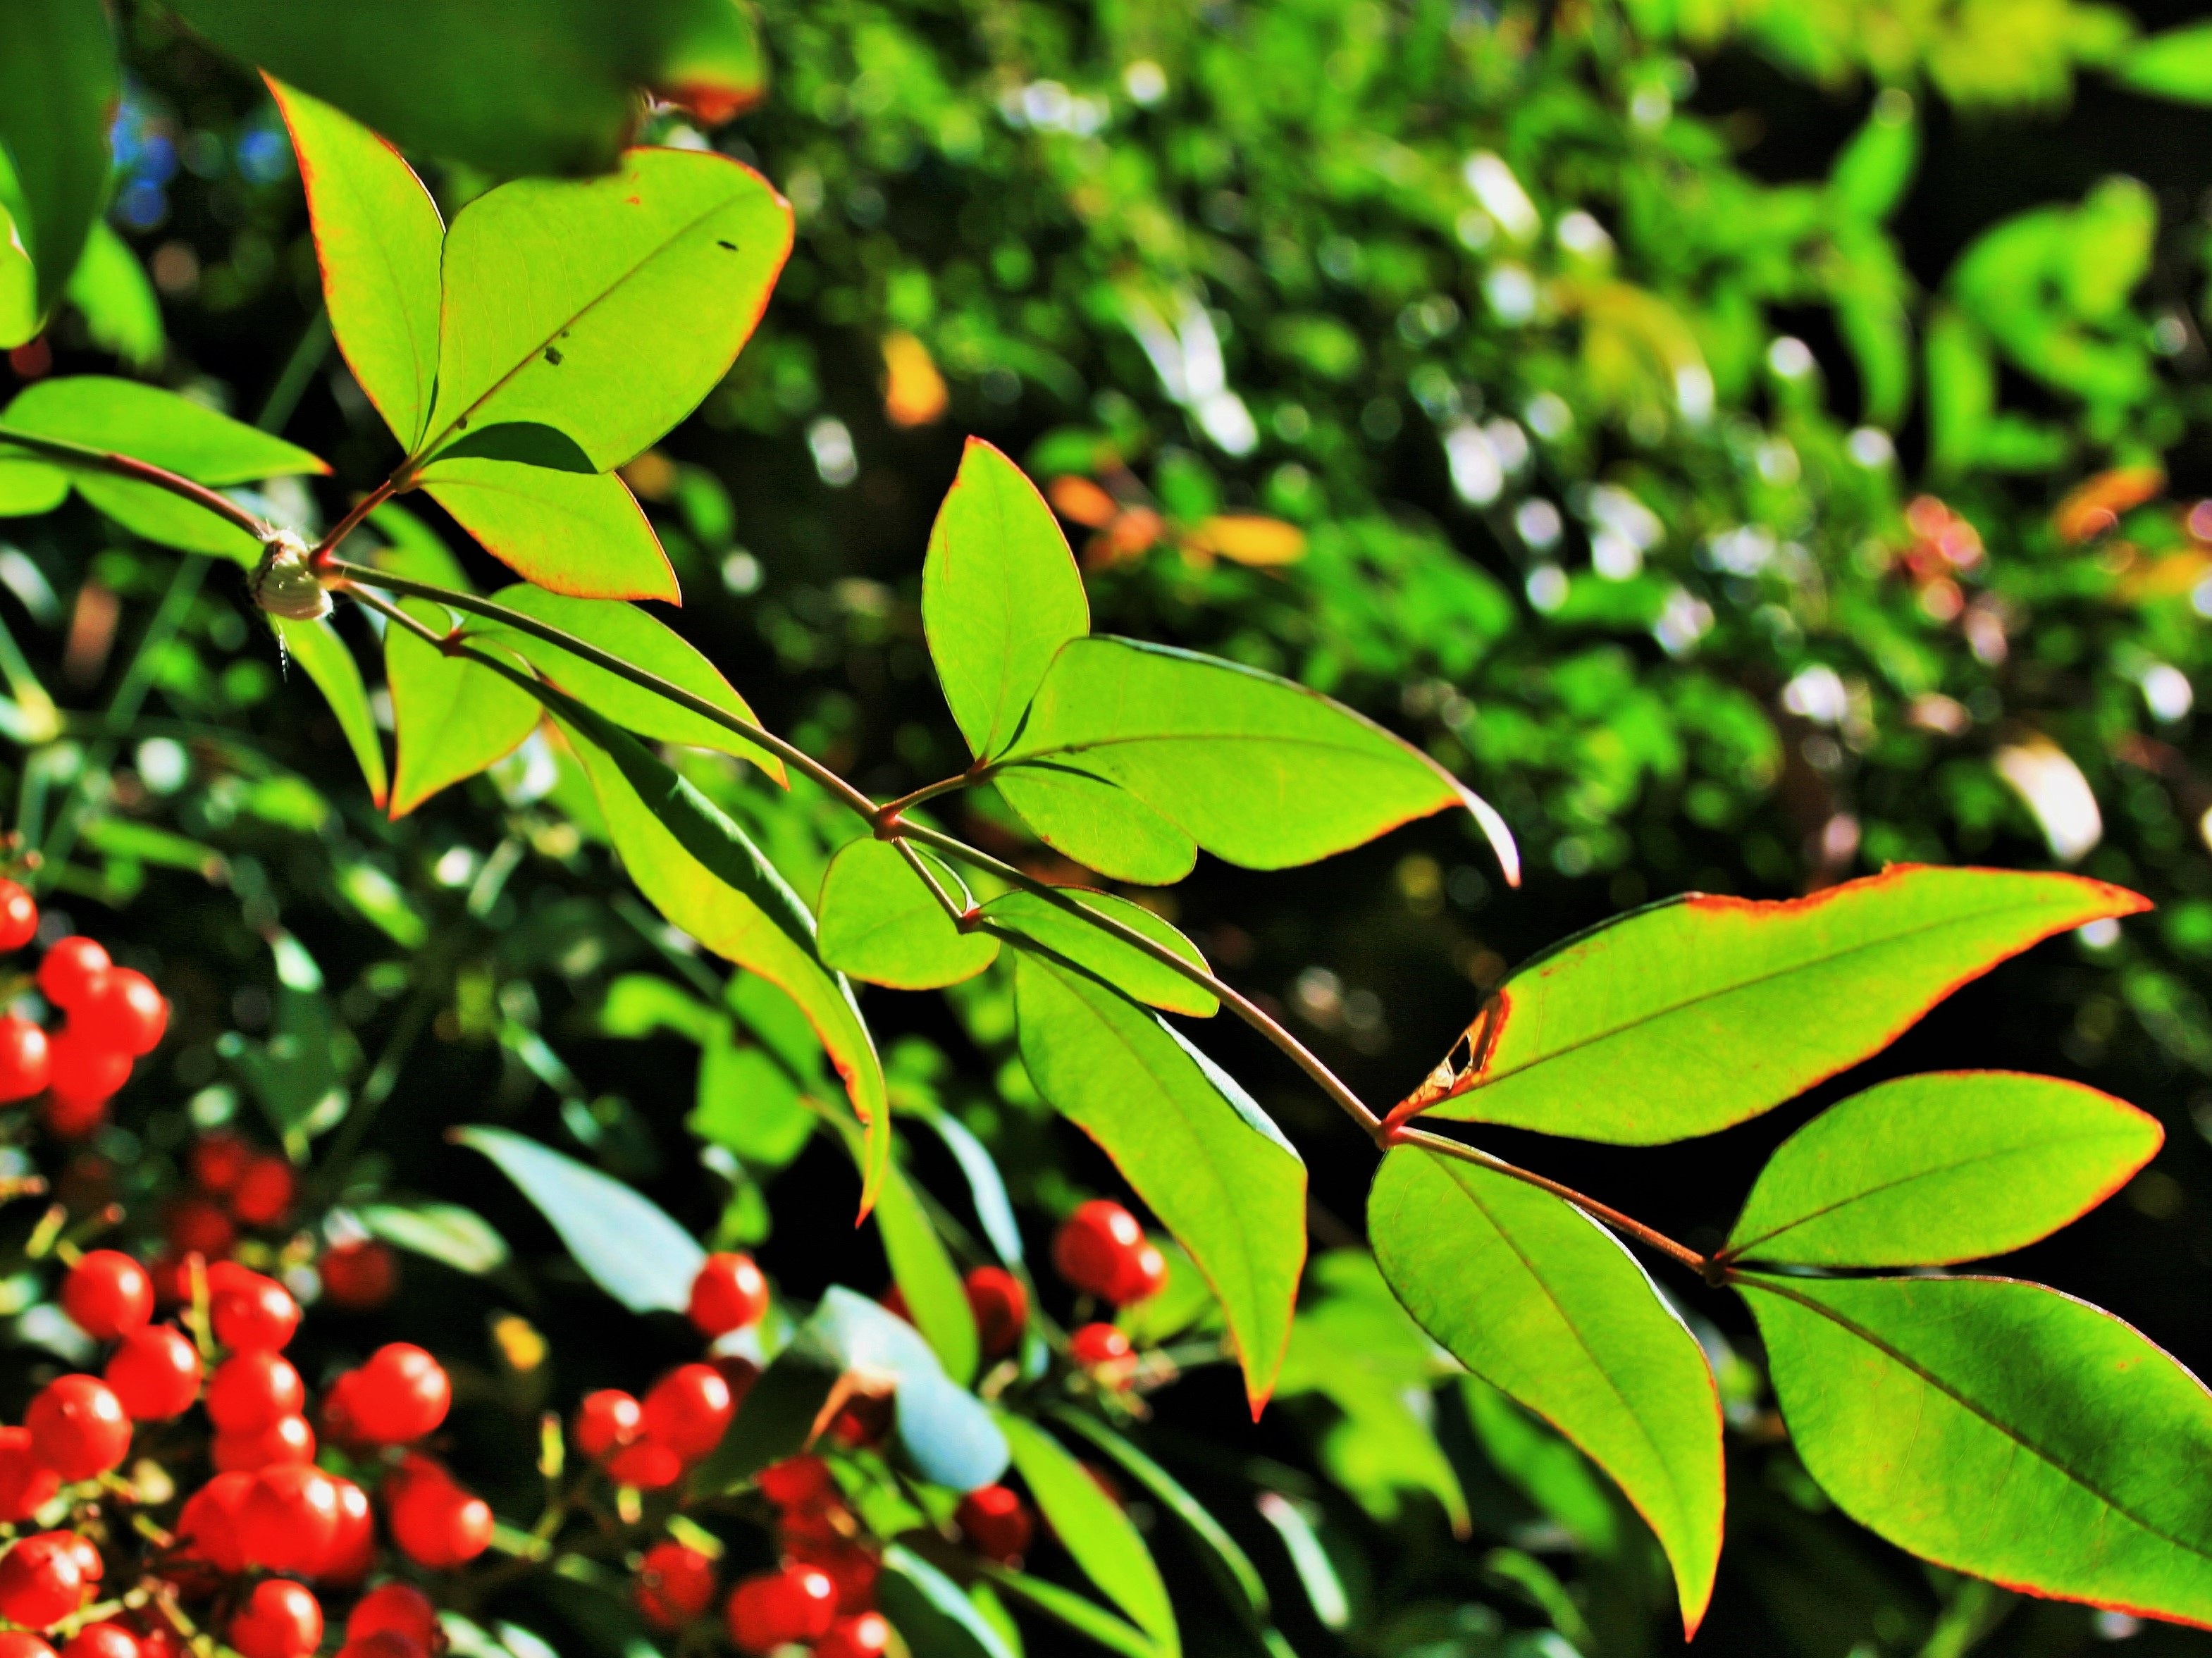
tree, nature, branch, light, plant, fruit, leaf, flower, food, green, produce, evergreen, botany, garden, flora, leaves, translucent, shrub, bright, backlight, macro photography, flowering plant, woody plant, land plant, translucent leaves